Duchy of Lancaster

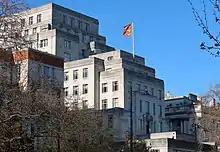
The duchy of Lancaster headquarters office in Lancaster Place, London. It flies the duchy flag.

The holdings of the duchy are divided into eight units called surveys: five rural, one urban, one foreshore and one mineral. The rural surveys make up most of the assets and area but the urban survey generates a greater income. The holdings were accrued over time through marriage, inheritance, gift and confiscation, and in modern times by purchase and sale.